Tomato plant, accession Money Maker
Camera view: bottom (45 deg); turntable rotation: 0 degrees
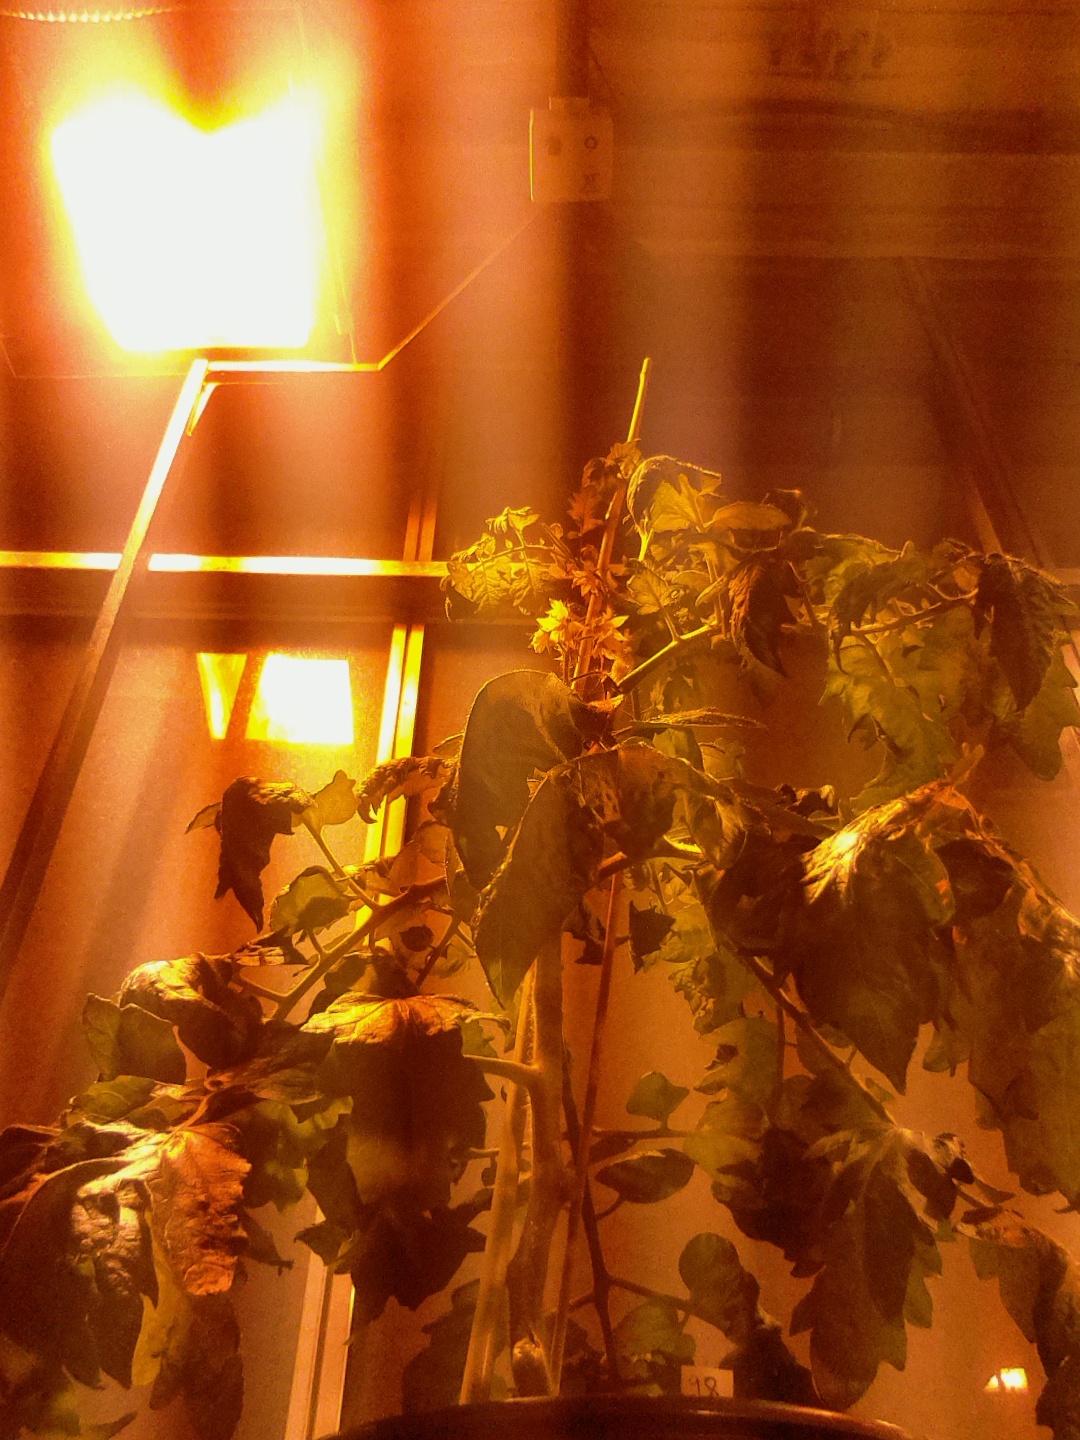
BBCH growth stage 69: End of flowering, 90%-100% of flowers open, more petals falling